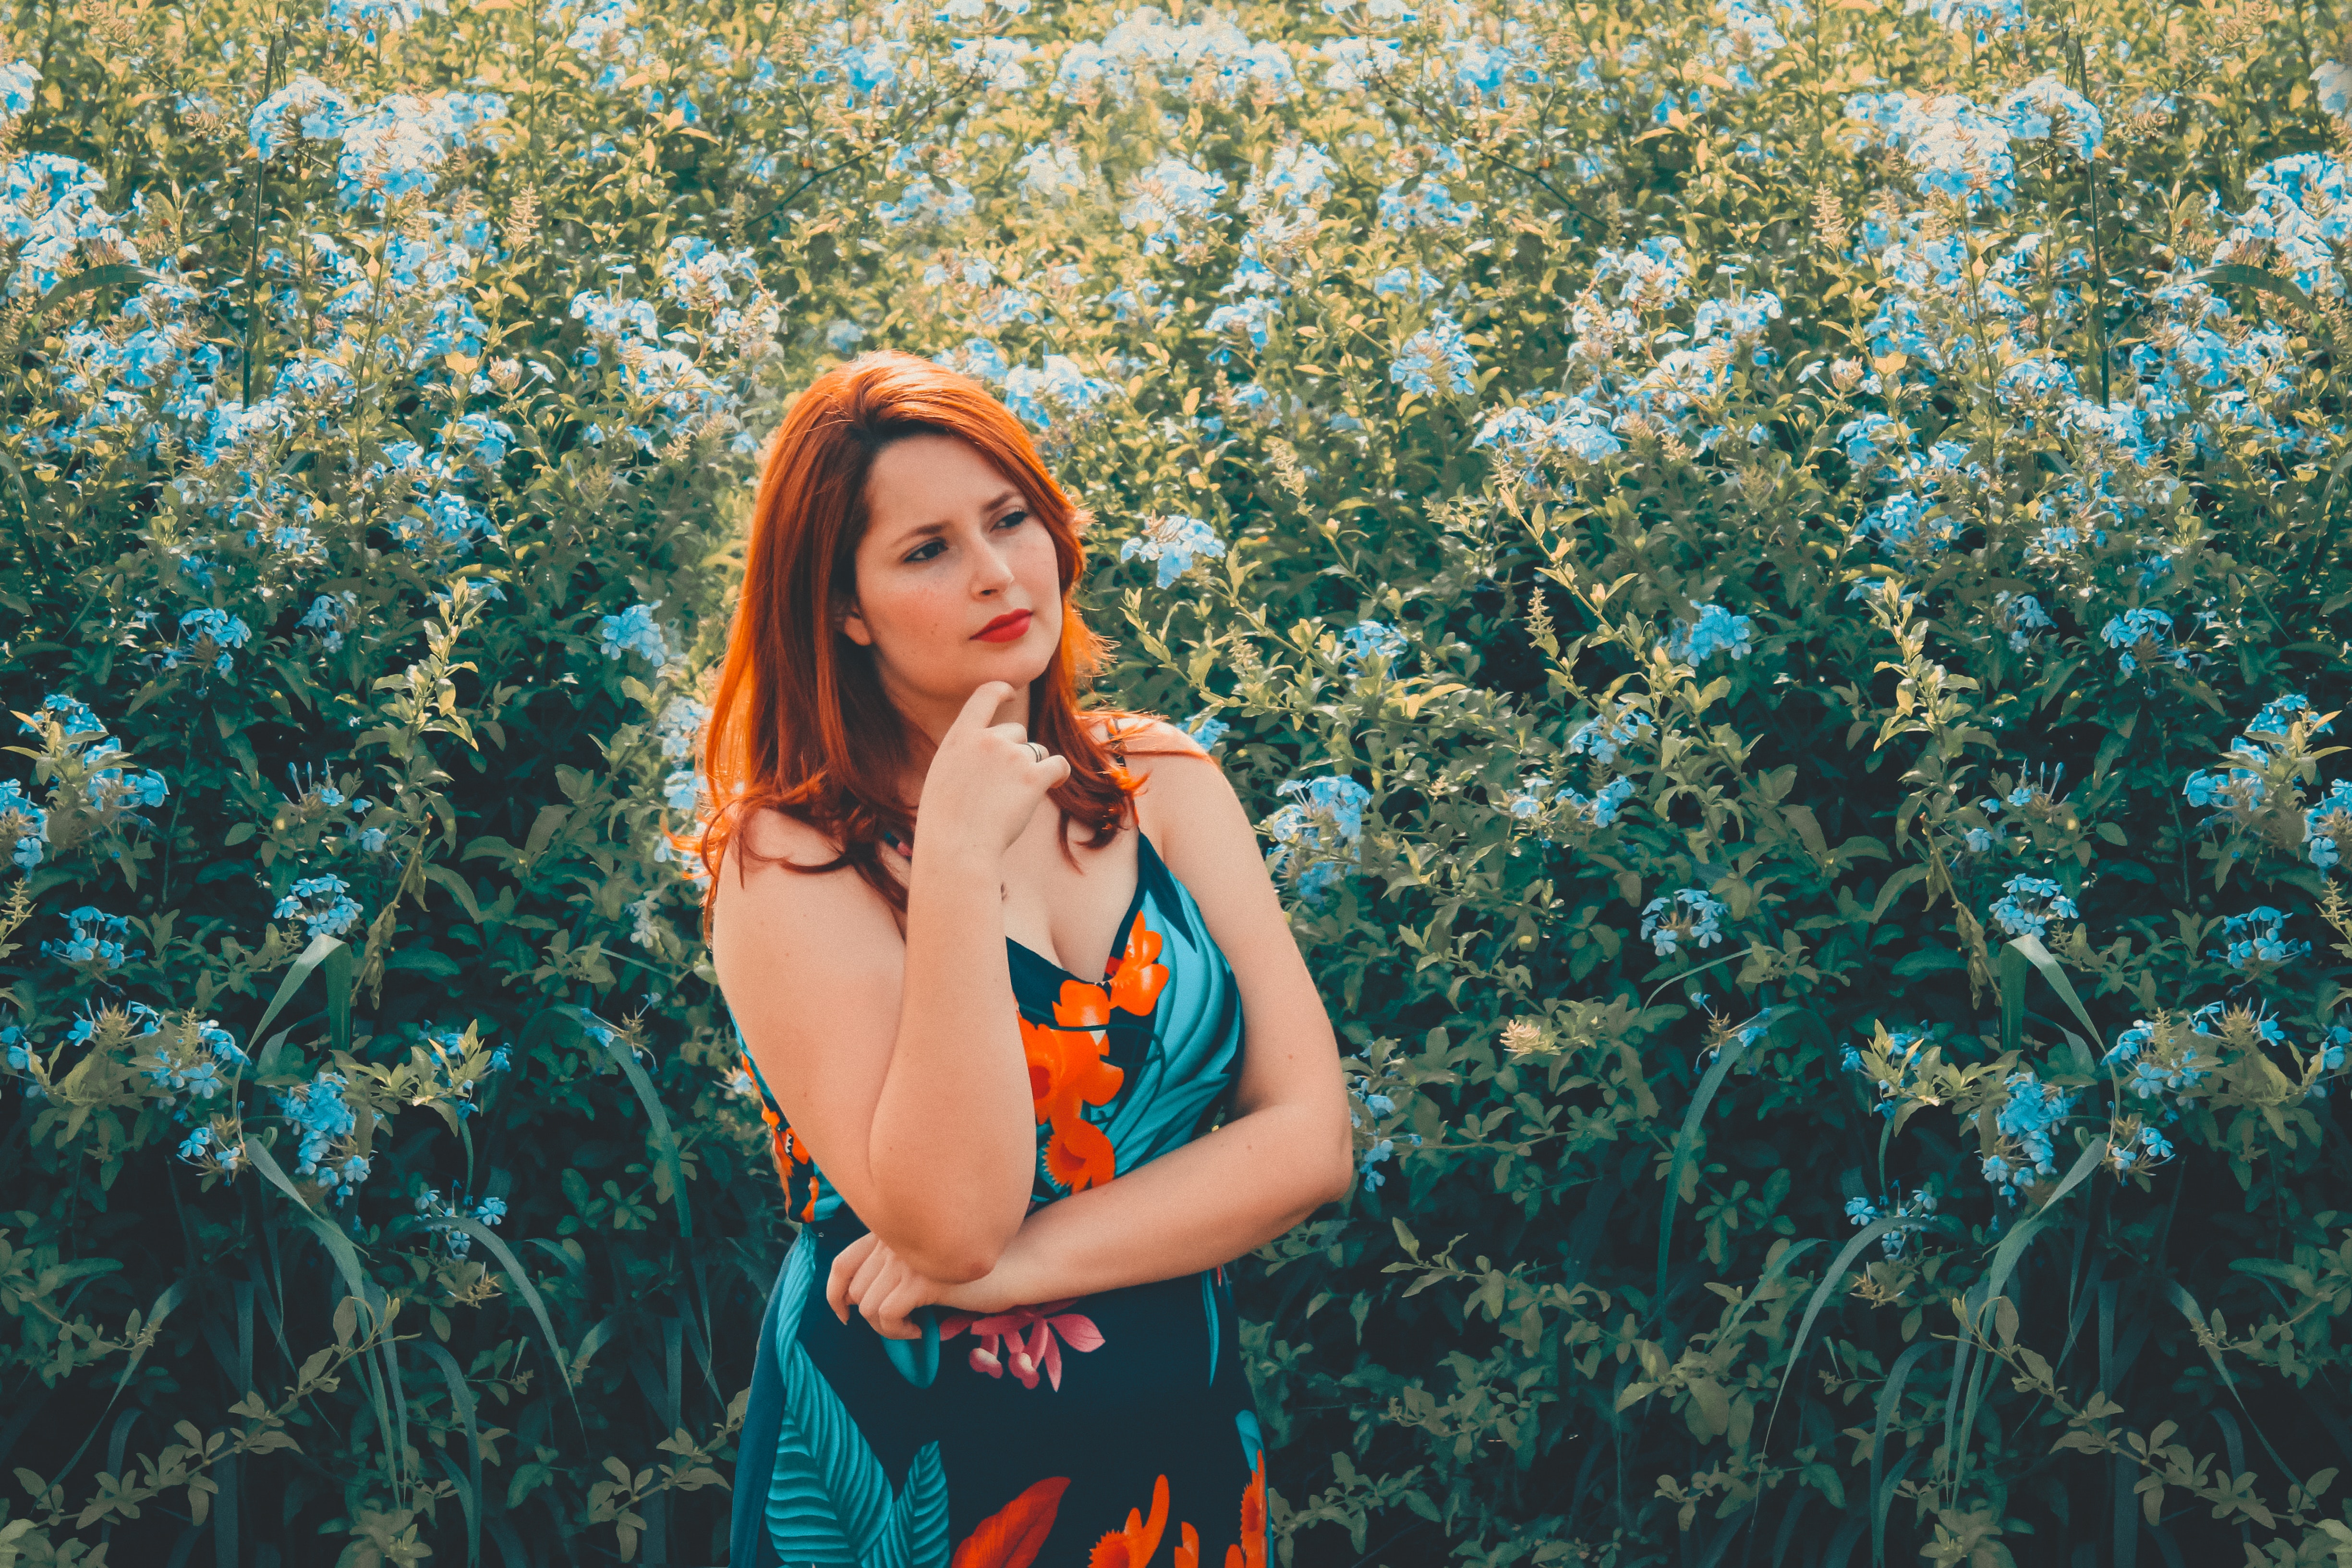
People in nature, blue, hair, green, photograph, beauty, yellow, red, blond, summer, photo shoot, spring, photography, plant, dress, tree, flower, grass, leaf, eye, lip, wildflower, long hair, brown hair, portrait, smile, sunlight, model, portrait photography, happy, fawn, meadow, field